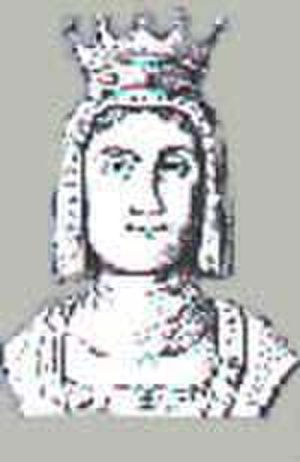
Frankrigs dronninger / Huset Capet / Hovedlinje
Dette er en liste over de kvinder, der har været dronninger eller kejserinder i det franske monarki. Alle Frankrigs monarker var mandlige, selvom nogle kvinder har styret Frankrig som regenter.